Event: Nepal Earthquake
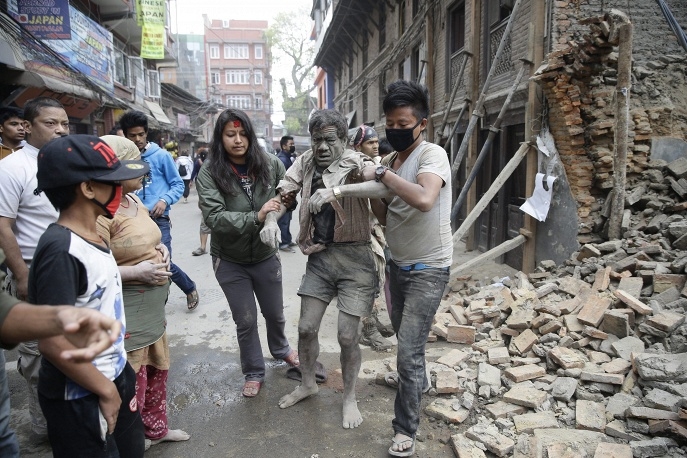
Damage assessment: damage